Cold seep

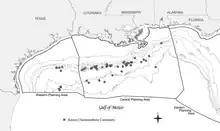
Chemosynthetic communities in the northern part of Gulf of Mexico around cold seeps known in 2006 include more than 50 communities

There is a clear relationship between known hydrocarbon discoveries at great depth in the Gulf slope and chemosynthetic communities, hydrocarbon seepage, and authigenic minerals including carbonates at the seafloor. While the hydrocarbon reservoirs are broad areas several kilometers beneath the Gulf, chemosynthetic communities occur in isolated areas with thin veneers of sediment only a few meters thick.